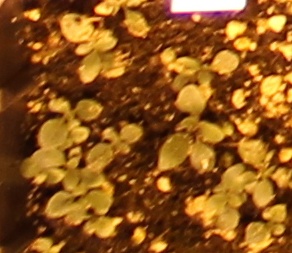
Label: Horseweed